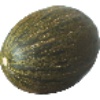
Label: melon_piel_de_sapo